History of Texas

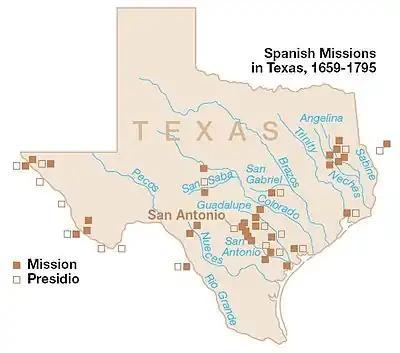
Spanish missions within the boundaries of what is now the state of Texas.

Although the missionaries had been unable to convert the Hasinai tribe of East Texas, they did become friendly with the natives. The Hasinai were bitter enemies of the Lipan Apache, who transferred their enmity to Spain and began raiding San Antonio and other Spanish areas. A temporary peace was finally negotiated with the Apache in 1749, and at the request of the Indians a mission was established along the San Saba River northwest of San Antonio. The Apaches shunned the mission, but the fact that Spaniards now appeared to be friends of the Apache angered the Apache enemies, primarily the Comanche, Tonkawa, and Hasinai tribes, who promptly destroyed the mission.